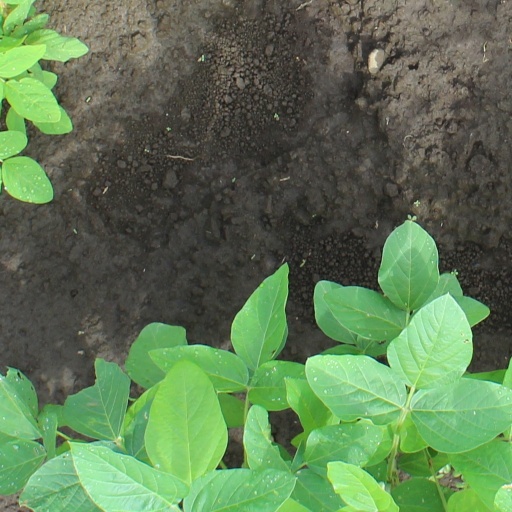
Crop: soybean